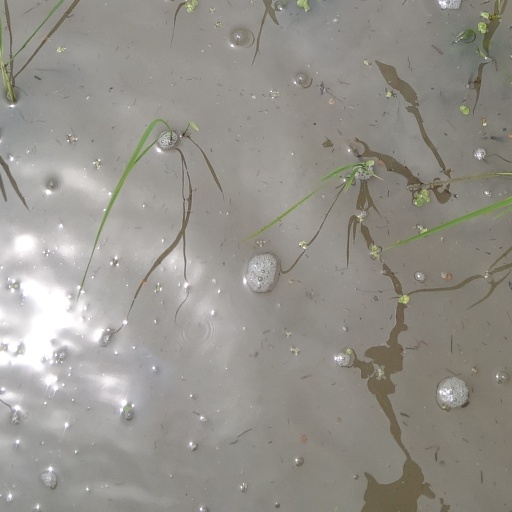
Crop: rice